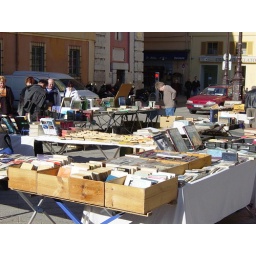
A little saturday book market in town square